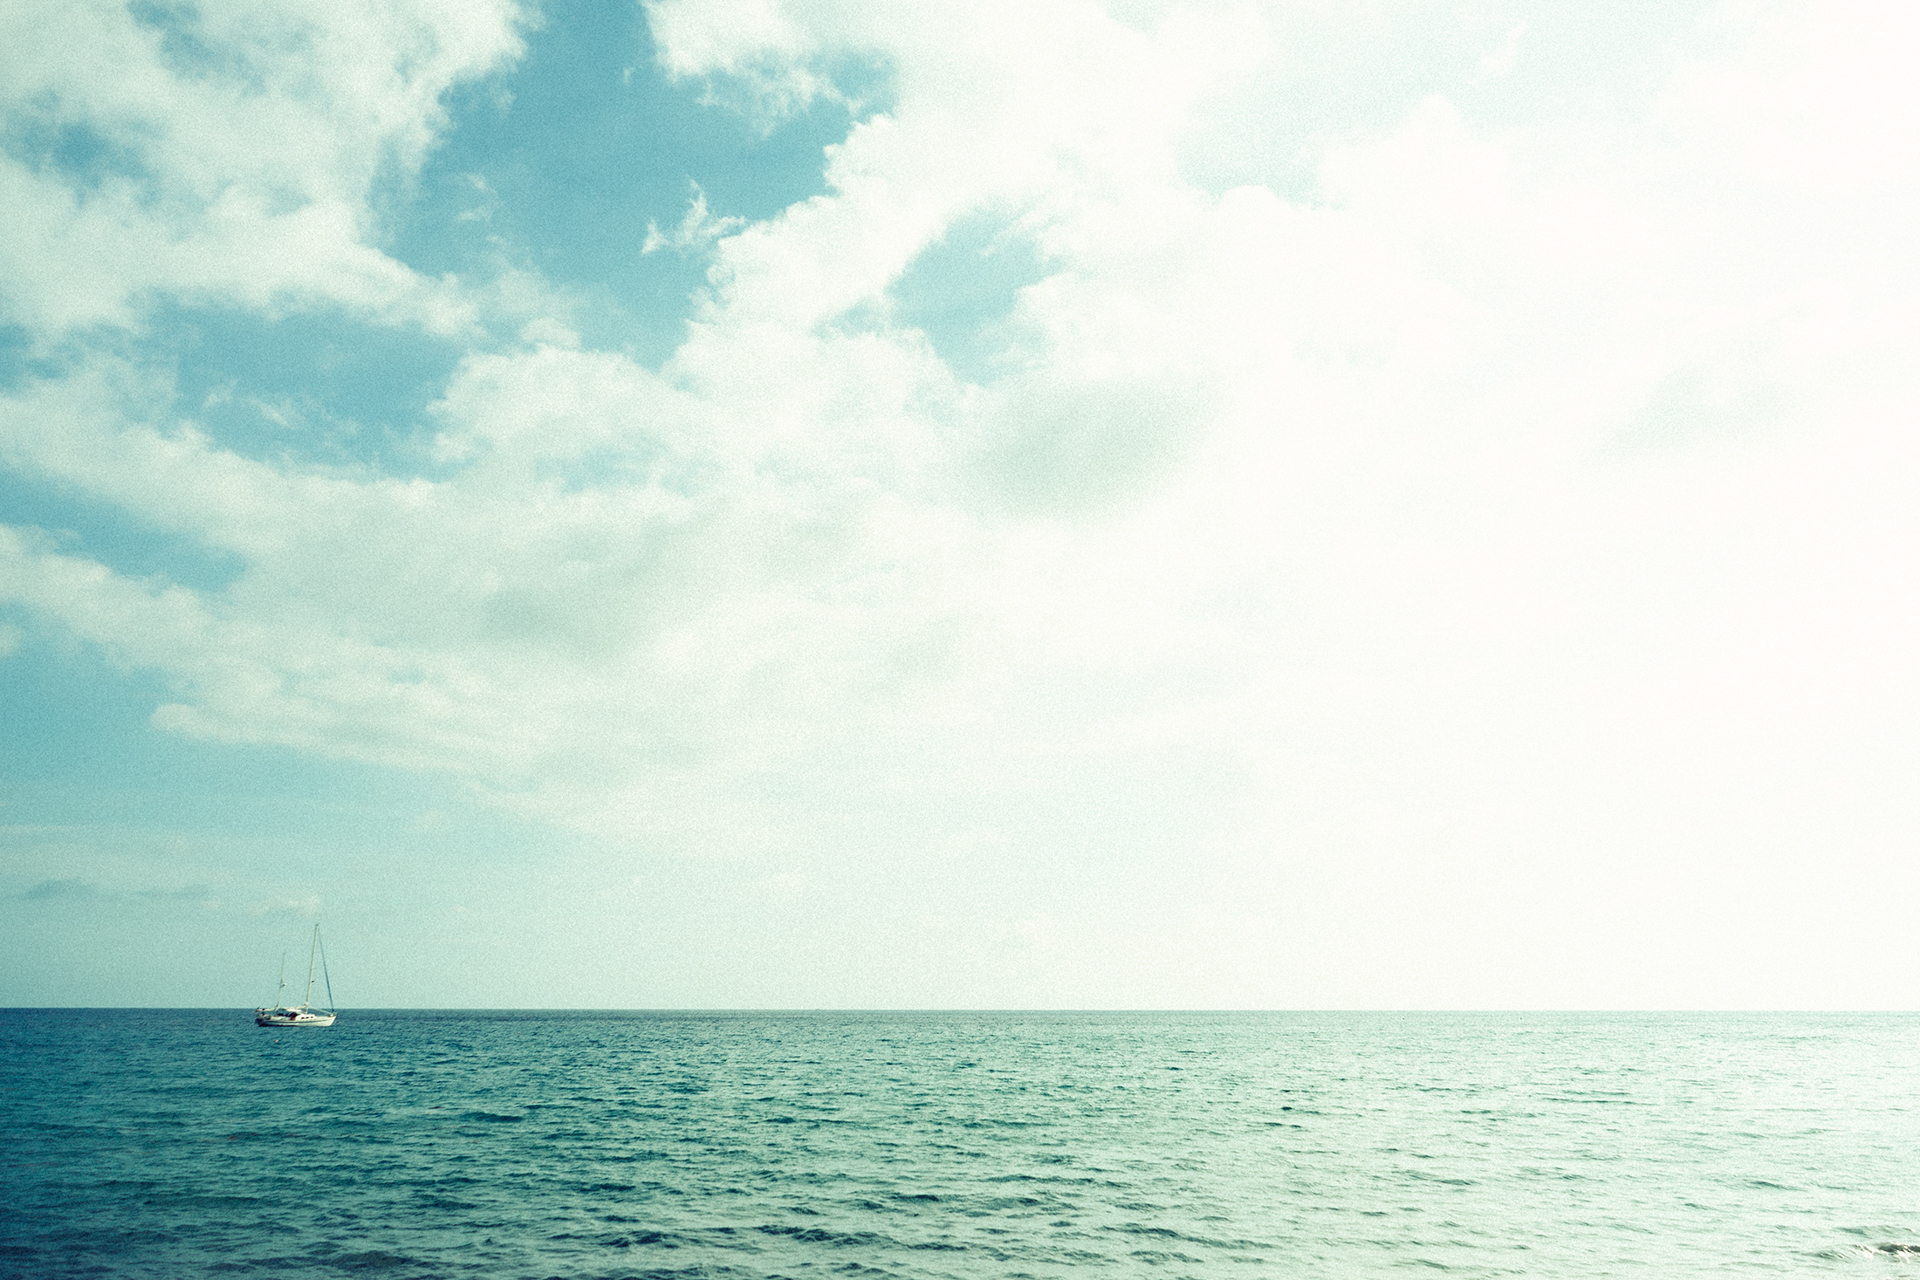
sea, coast, ocean, horizon, cloud, sky, boat, sunlight, shore, wave, bay, sailboat, body of water, sailing ship, wind wave